Ababda people

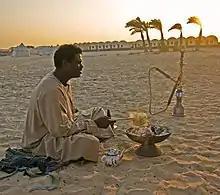
a member of the Ababda

The Ababda ( or ) are an Arab or Beja tribe in eastern Egypt and Sudan. Historically, most were Bedouins living in the area between the Nile and the Red Sea, with some settling along the trade route linking Korosko with Abu Hamad. Numerous traveler accounts from the nineteenth century report that some Ababda at that time still spoke Beja or a language of their own, hence many secondary sources consider the Ababda to be a Beja subtribe. Most Ababda now speak Arabic and identify as an Arab tribe from the Hijaz. The Ababda have a total population of over 250,000 people.